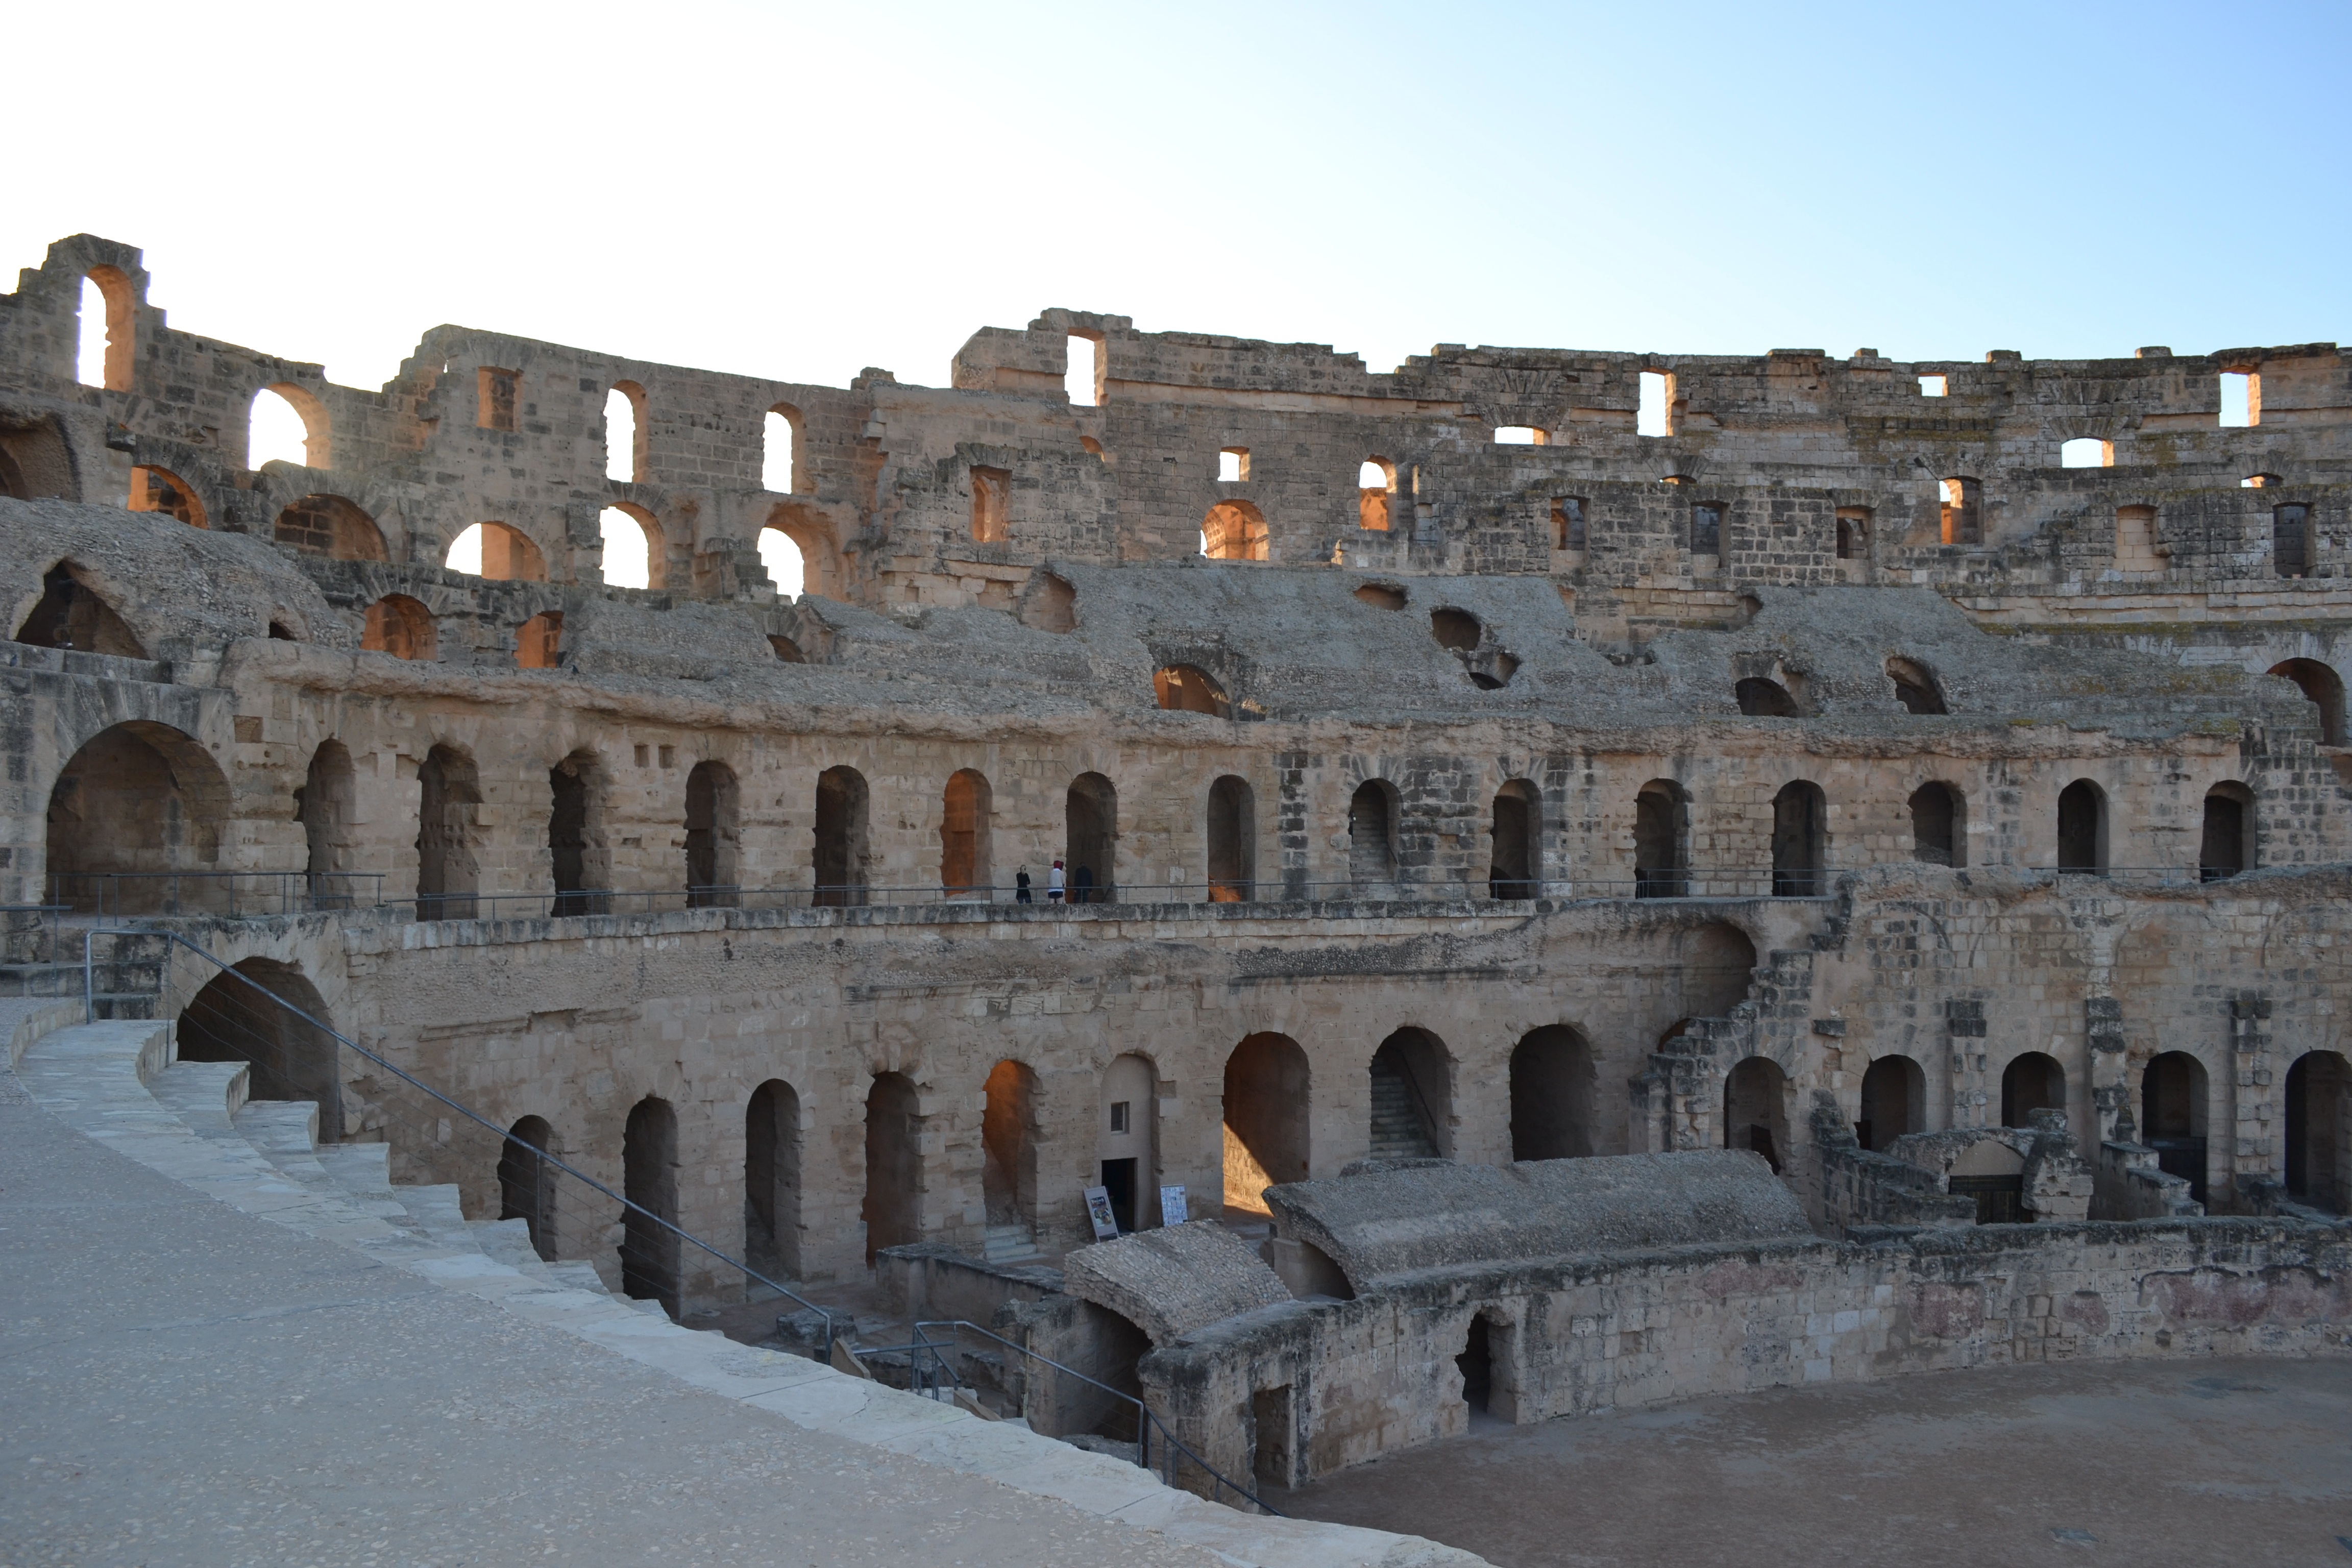
architecture, building, palace, old, stone, monument, tourist, travel, africa, landmark, historic, fortification, ruin, colosseum, amphitheatre, archaeology, temple, ruins, archway, monastery, archeology, roman, history, famous, heritage, unesco, basilica, el, amphitheater, byzantine, tunisia, gladiator, ancient rome, coliseum, unesco world heritage site, historic site, tunis, ancient history, human settlement, ancient roman architecture, el jem, jem